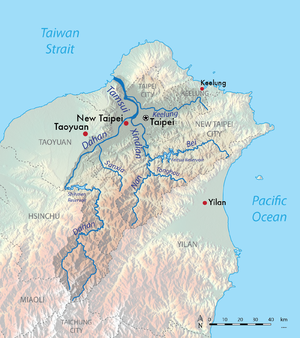
La Tamsui est un fleuve du nord de Taïwan. Il débute à la confluence des rivières Xindian et Dahan à la limite ouest de Taipei et du Nouveau Taipei, juste au nord du district de Panchiao. Il coule ensuite en direction du nord et du nord-ouest, traversant le district éponyme de Tamsui, avant de se jeter dans le détroit de Taïwan. Anciennement appelée Dolatok, c'est une des seules rivières de l'île dont le cours suit l'axe nord-sud.
Taipei est la capitale de Taïwan. Taipei en est la plus grande ville avec 2 635 286 habitants dans la ville proprement dite et 7 034 444 dans l'aire urbaine. Plus largement, le cercle de vie qui est composé par Taipei, Nouveau Taipei, Keelung et Taoyuan où l'aéroport international de Taiwan-Taoyuan se situe, compte une population de 9 248 049 habitants. Taipei est la capitale politique, culturelle et économique de l'île. Son industrie est particulièrement moderne, notamment en électronique.